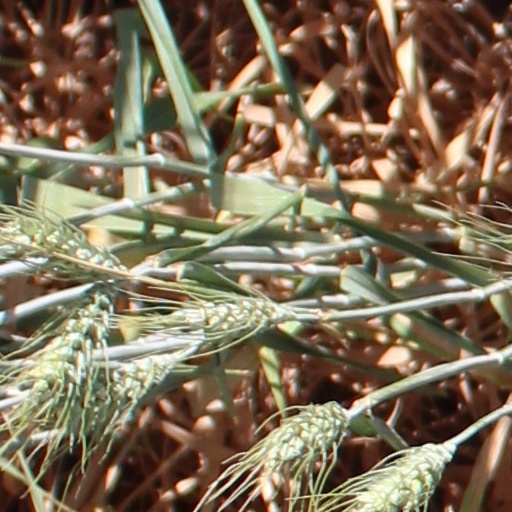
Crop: wheat